Masonic Temple (Gainesville, Florida)

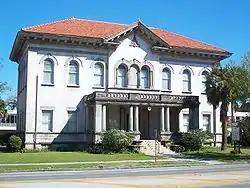

Gainesville Masonic Lodge No. 41 in Gainesville, Florida is a historic Masonic building, located at 215 North Main Street. It was constructed by Gainesville Masonic Lodge No. 41 in 1908. On May 29, 1998, it was added to the U.S. National Register of Historic Places.